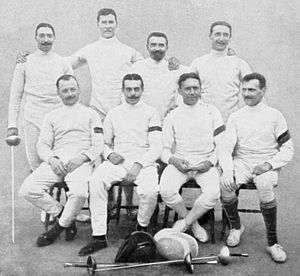
François Rom
François Rom var en belgisk fægter som deltog i de olympiske lege 1908 i London.